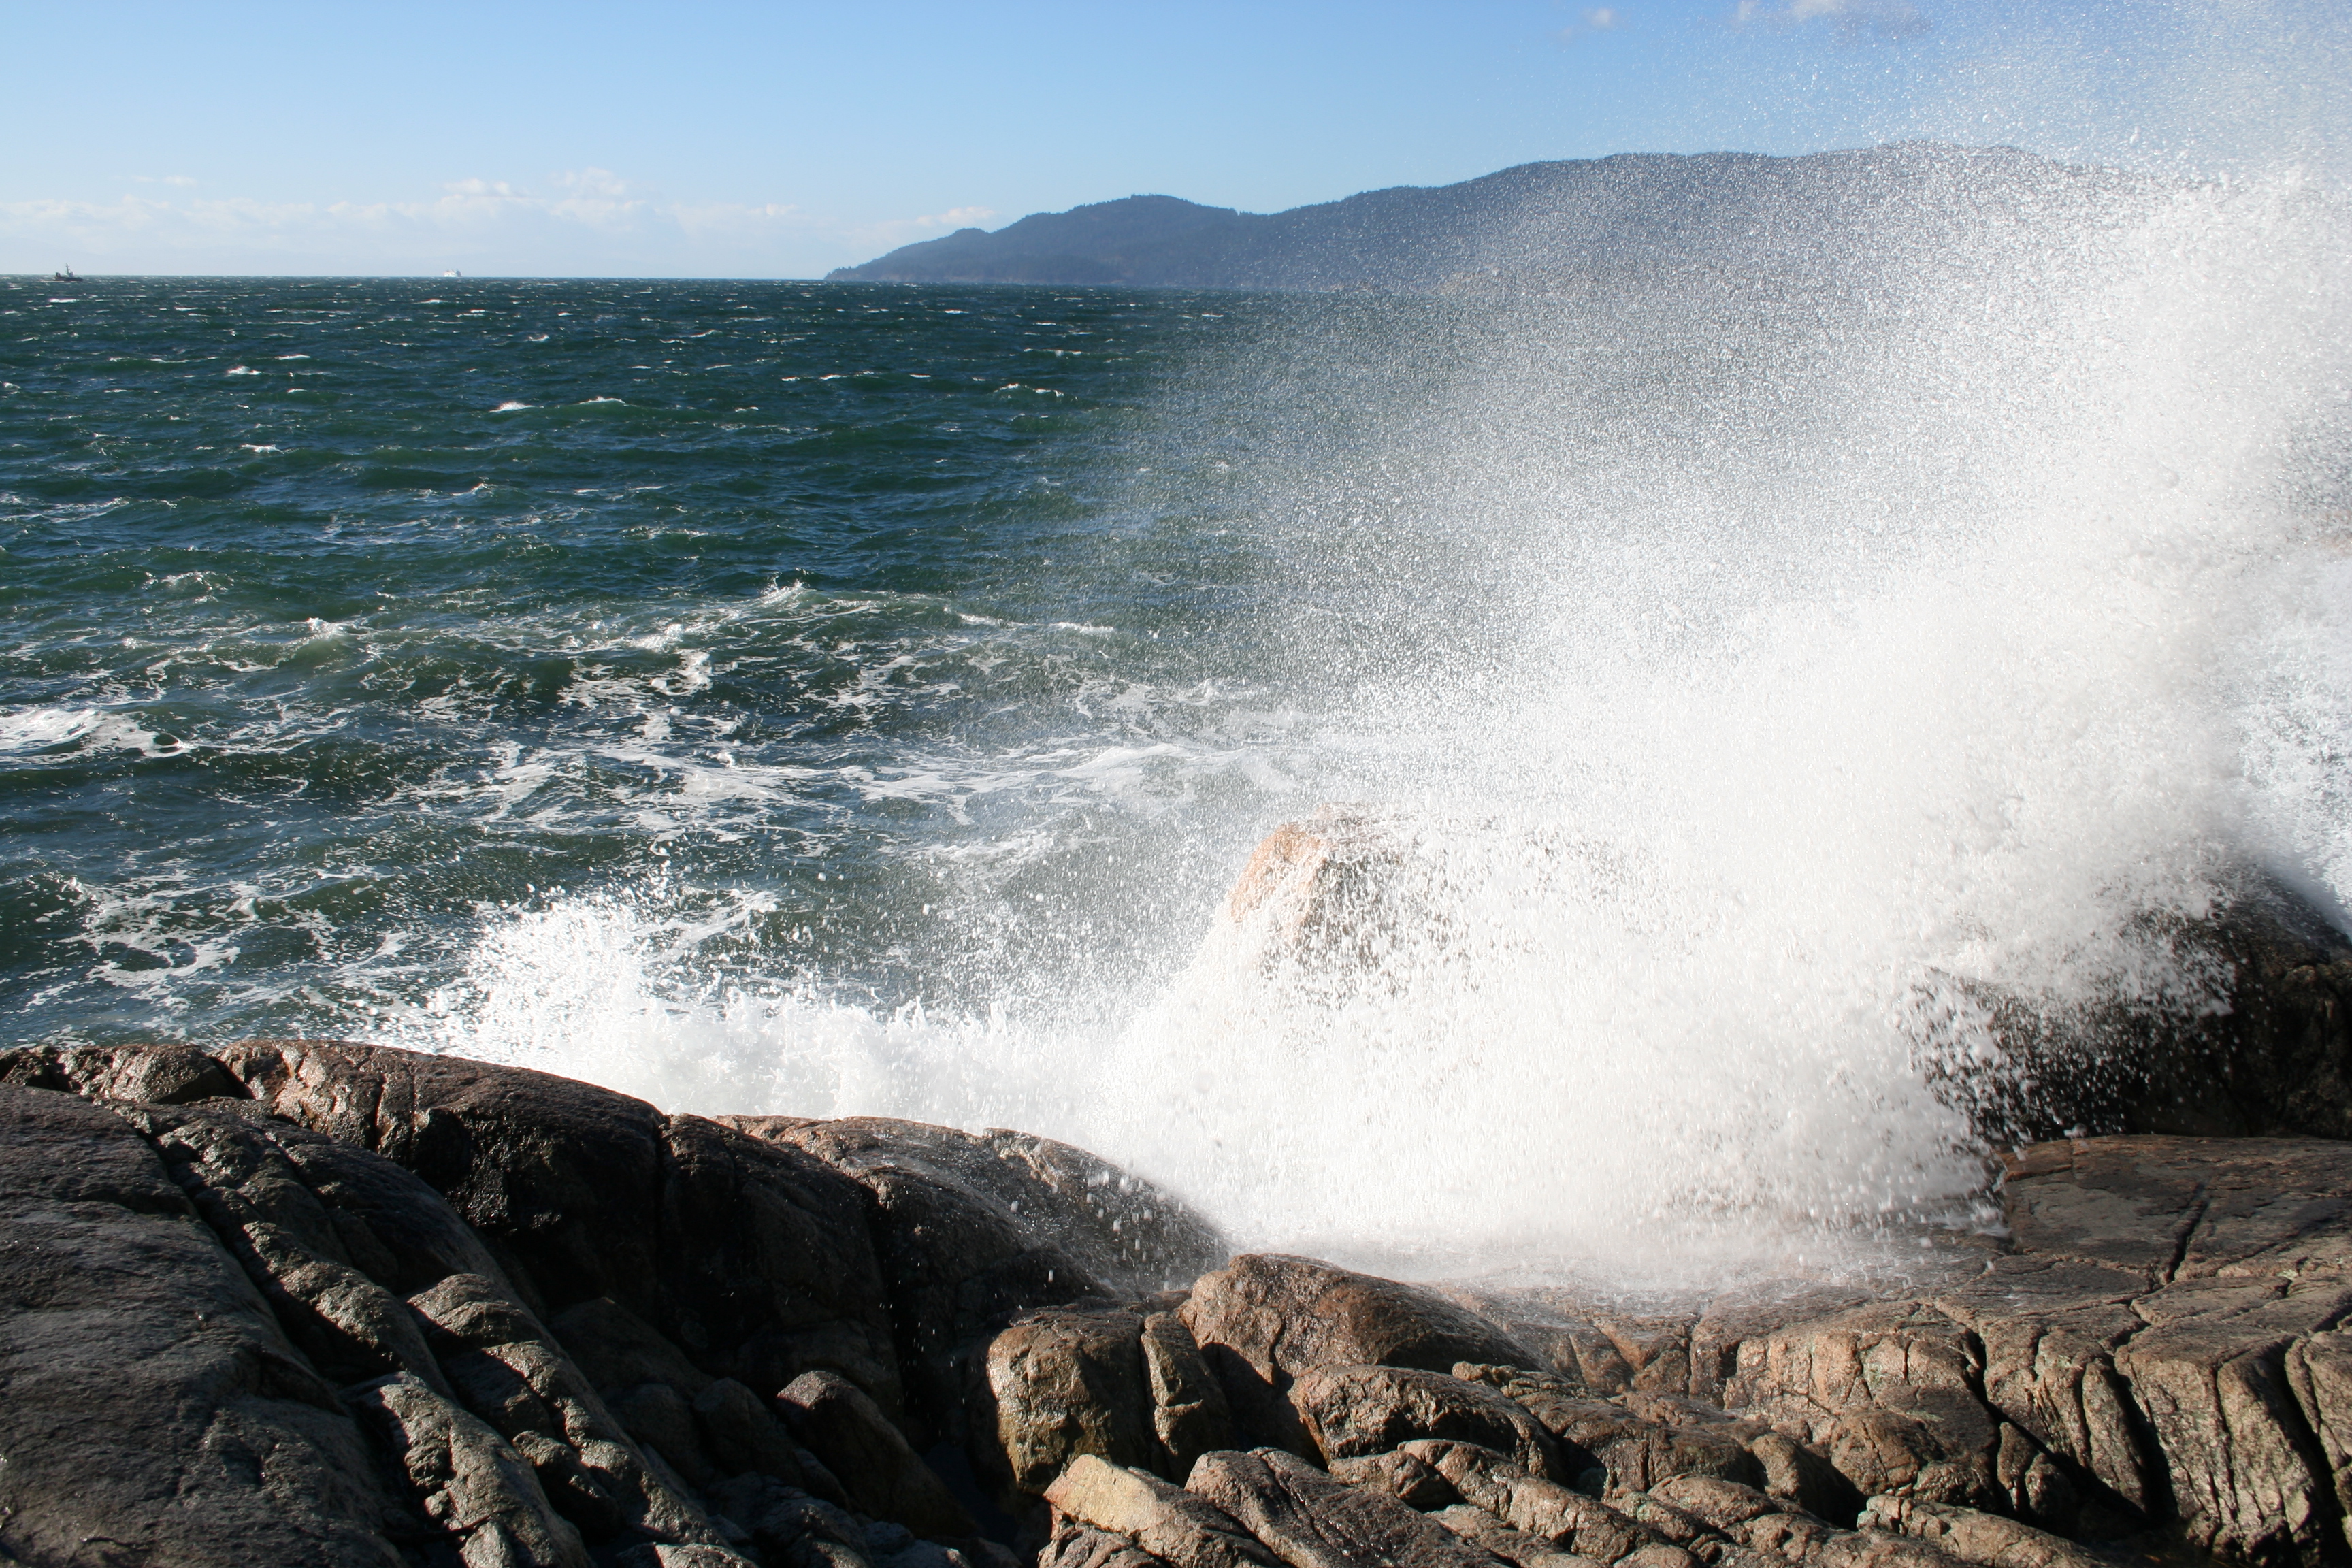
beach, sea, coast, water, rock, ocean, shore, wave, cliff, vancouver, terrain, material, body of water, canada, cape, wind wave